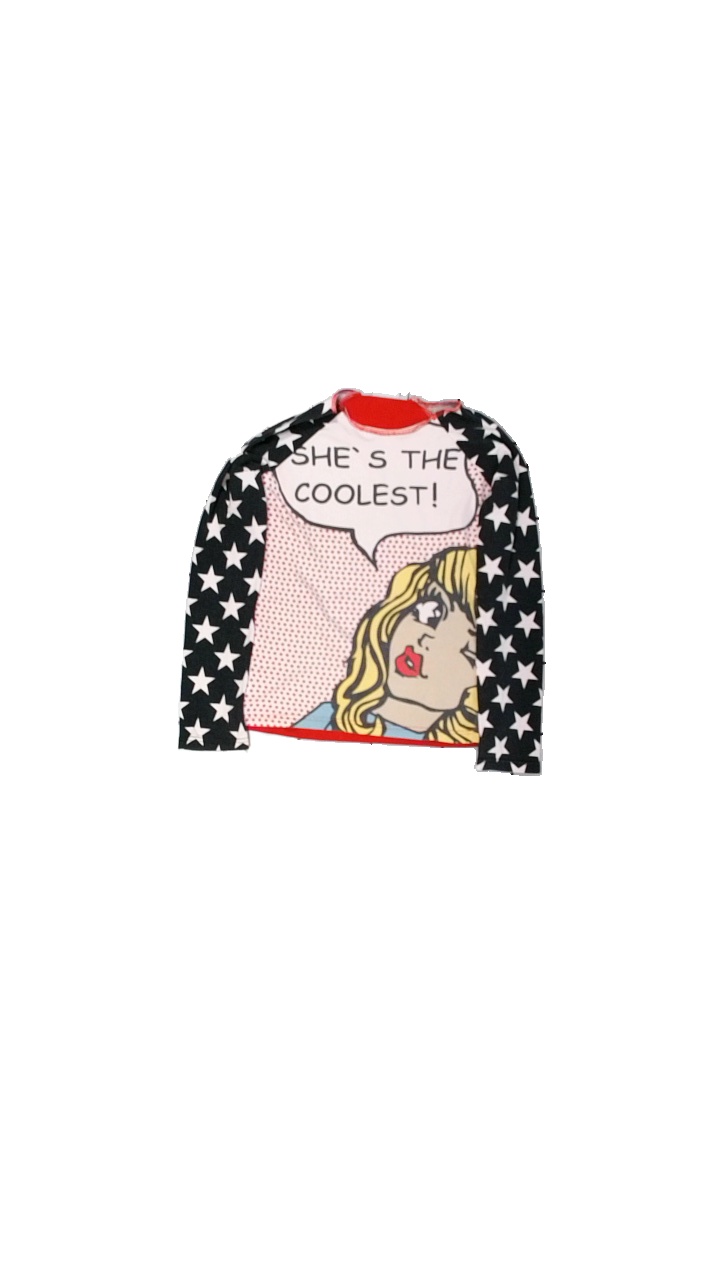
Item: Top (Children)
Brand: Kappahl
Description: tröja med tryck
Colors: Red, Blue, Yellow, Beige, Black, White
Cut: C-collar
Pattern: Other
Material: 100% bomull
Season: All
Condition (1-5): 3
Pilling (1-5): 3
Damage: lösa trådar och luddigt
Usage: Export
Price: <50